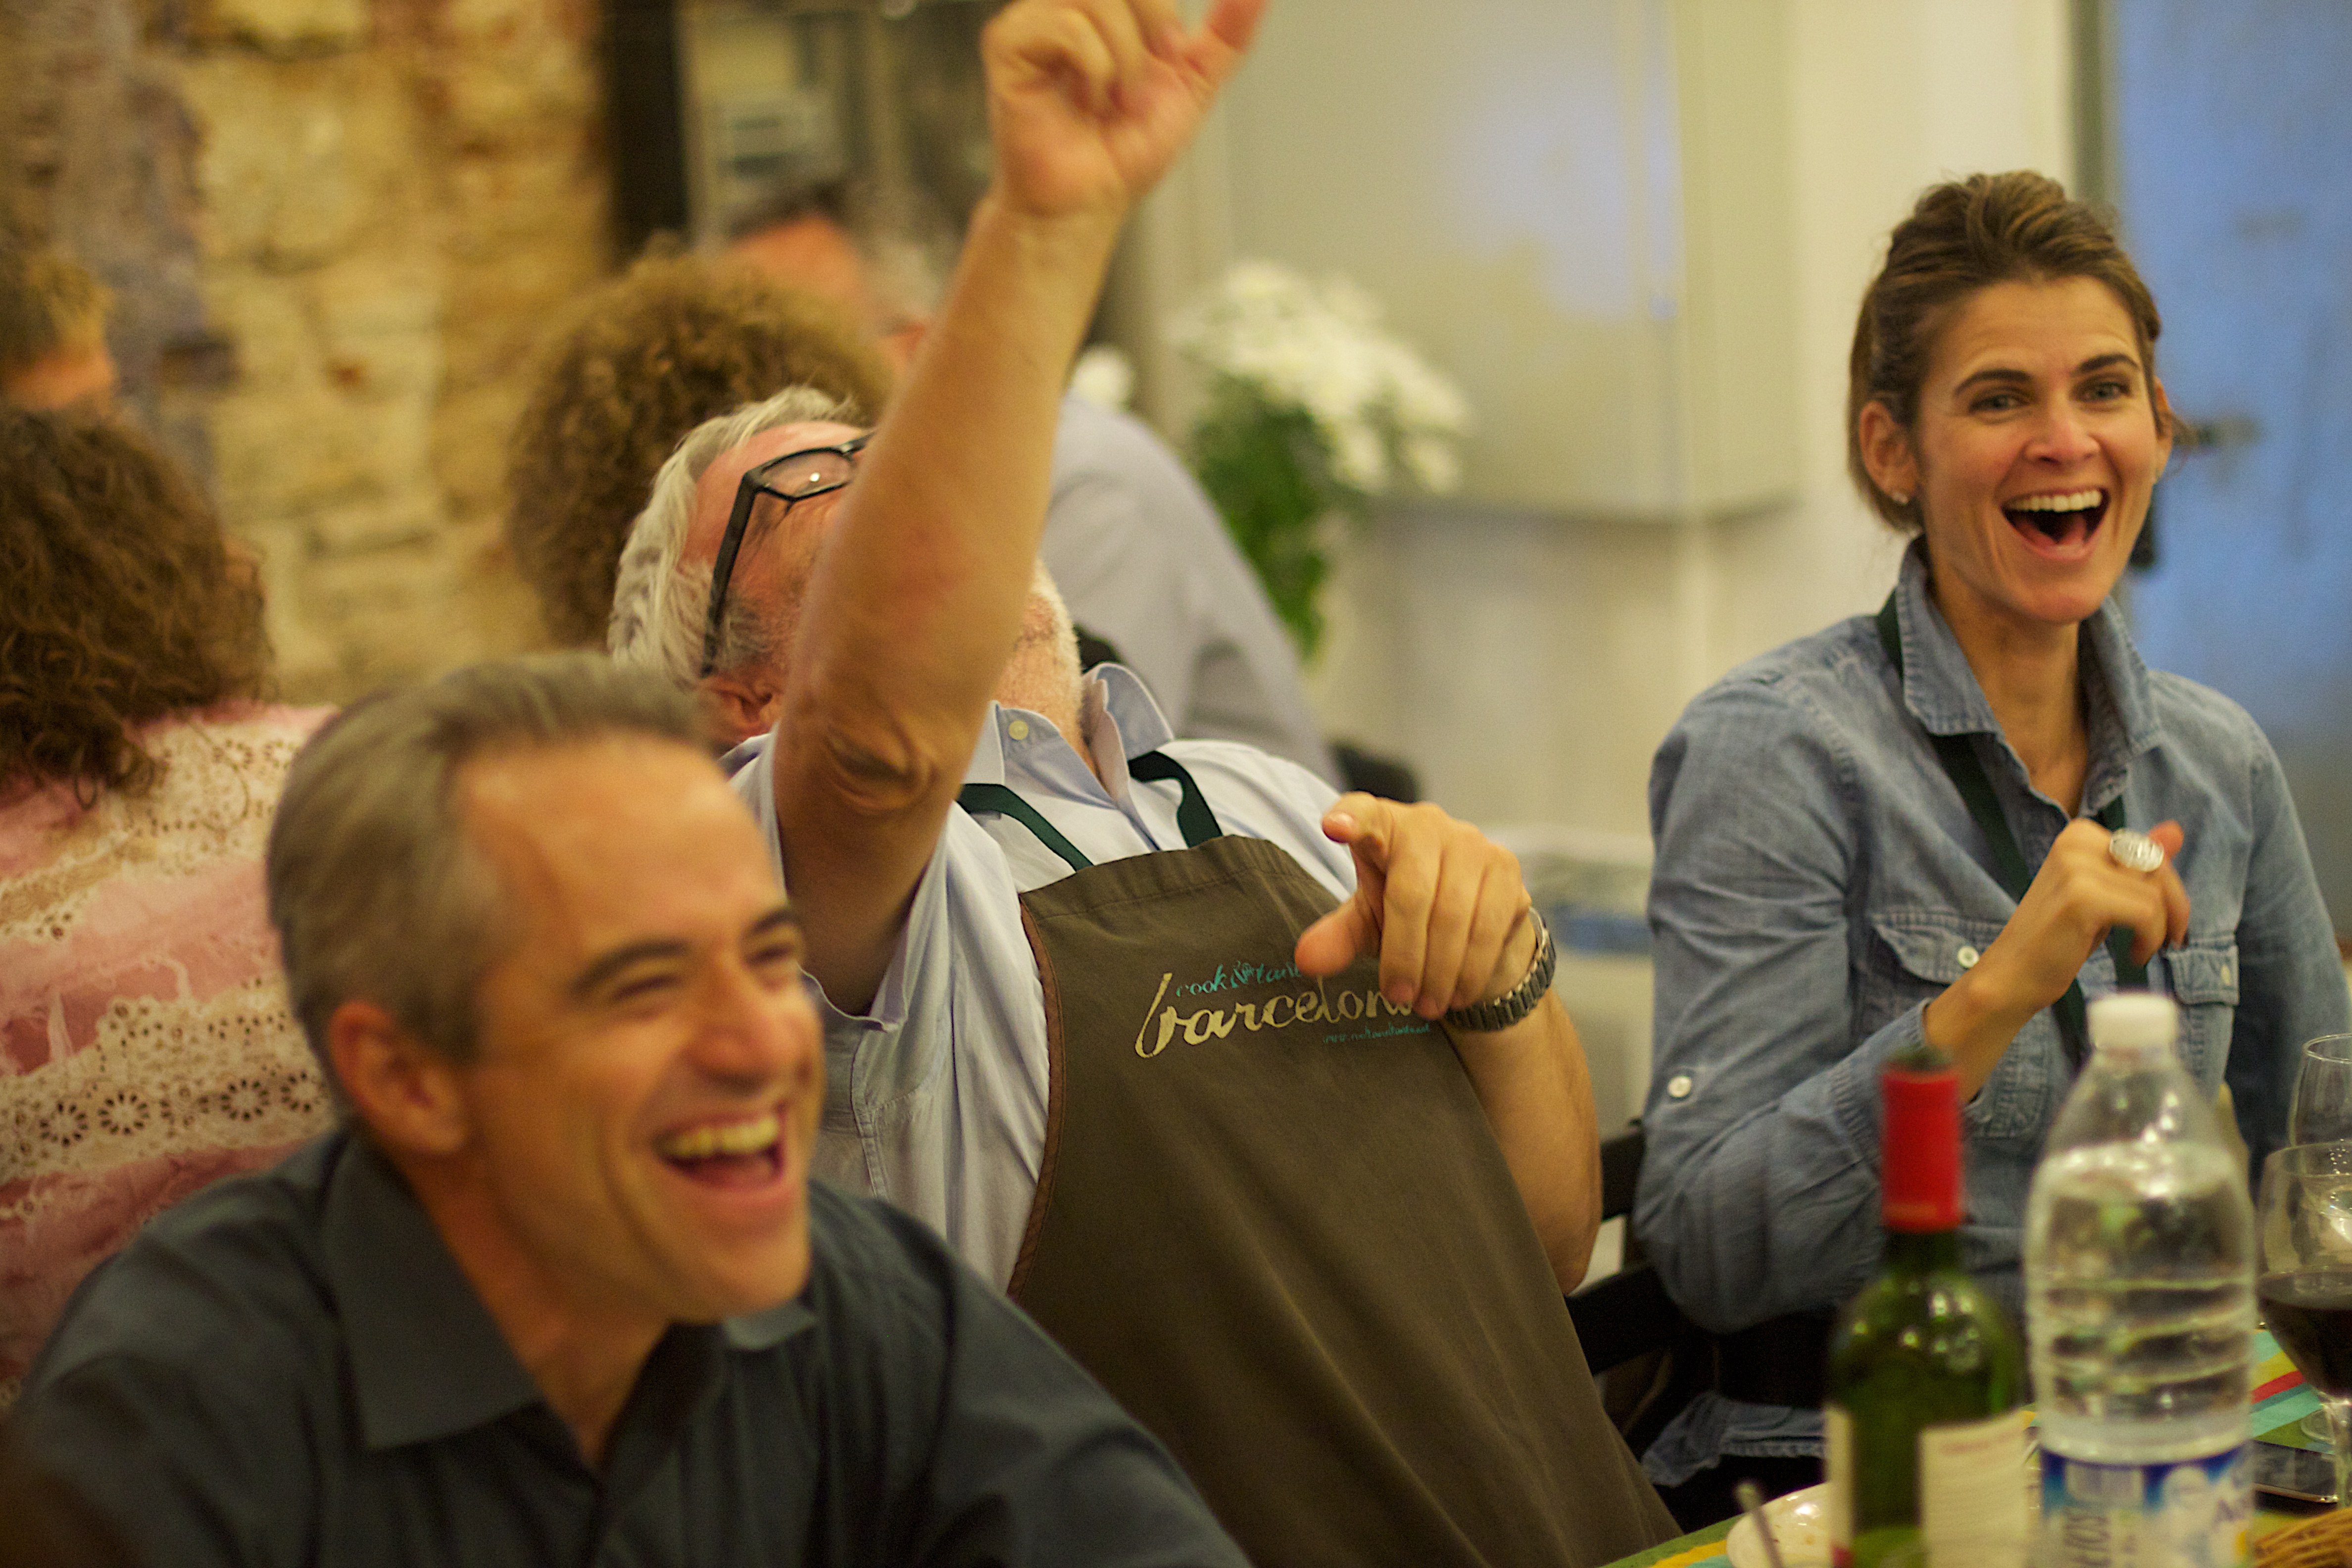
people, meal, lunch, oet10, sense